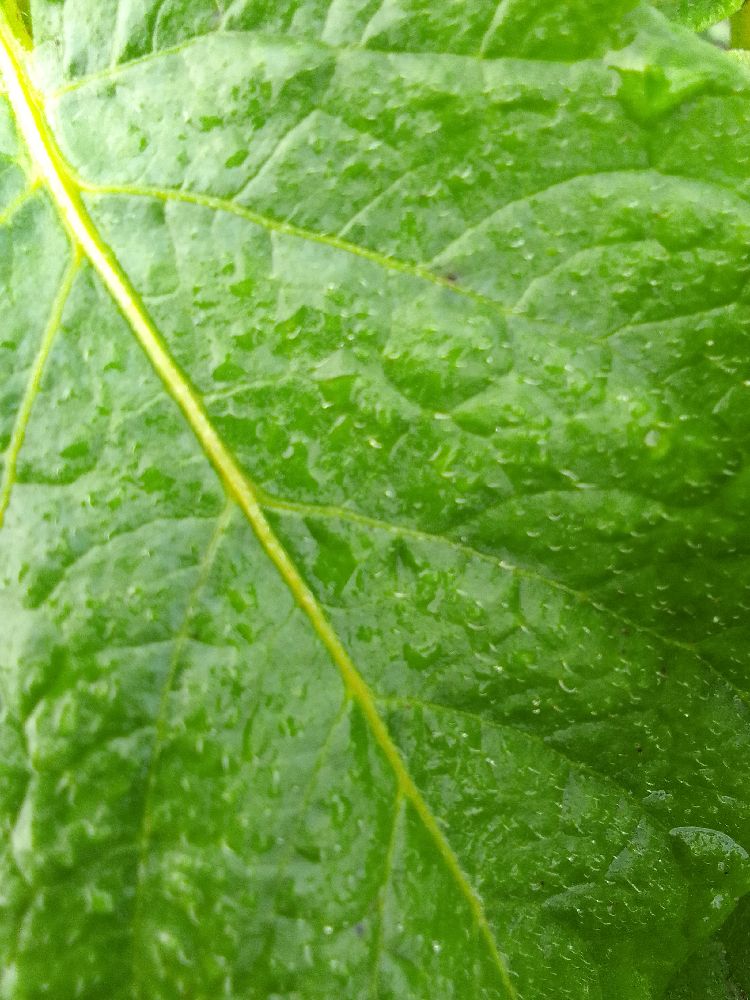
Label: Healthy